Keihan 7200 series

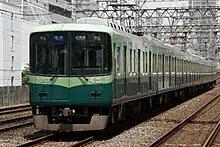
7-car set 7203 in original livery in May 2011

The seven-car trains (7201 and 7203) are formed as follows, with three motored ("M") cars and four non-powered trailer ("T") cars.